Liu Song dynasty

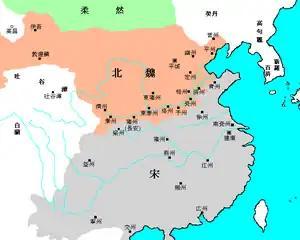
Liu Song coexisted with the Xianbei state of Northern Wei with the border at the Yellow river. That border was moved south to the Huai after the reign of Emperor Ming of Liu Song.

Although he was a descendant of Emperor Gaozu of Han's younger brother Liu Jiao, he was still born into poverty. He joined the army at a young age, quickly distinguished himself in the army and was quickly promoted to the command of an army, the Beifu corps. Liu Yu was instrumental in fighting the rebel Huan Xuan. After Huan Xuan's fall, Liu Yu gained control of the Jin dynasty.